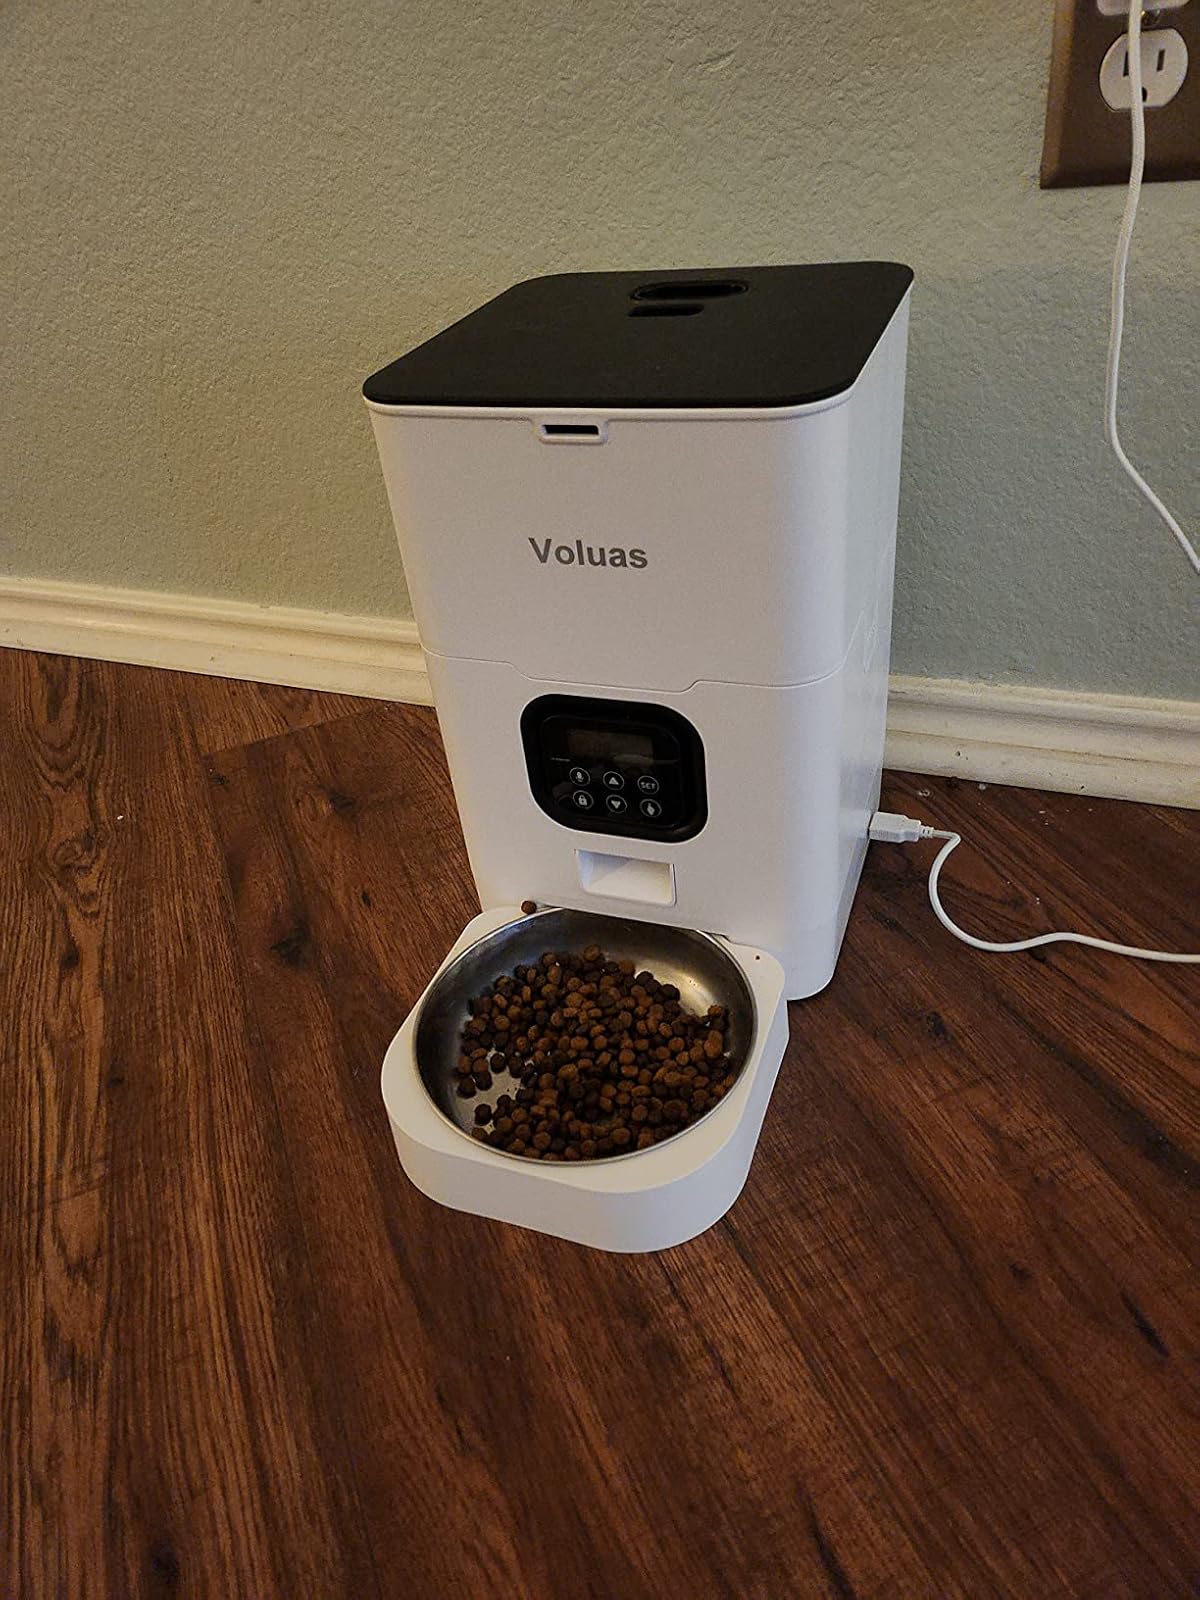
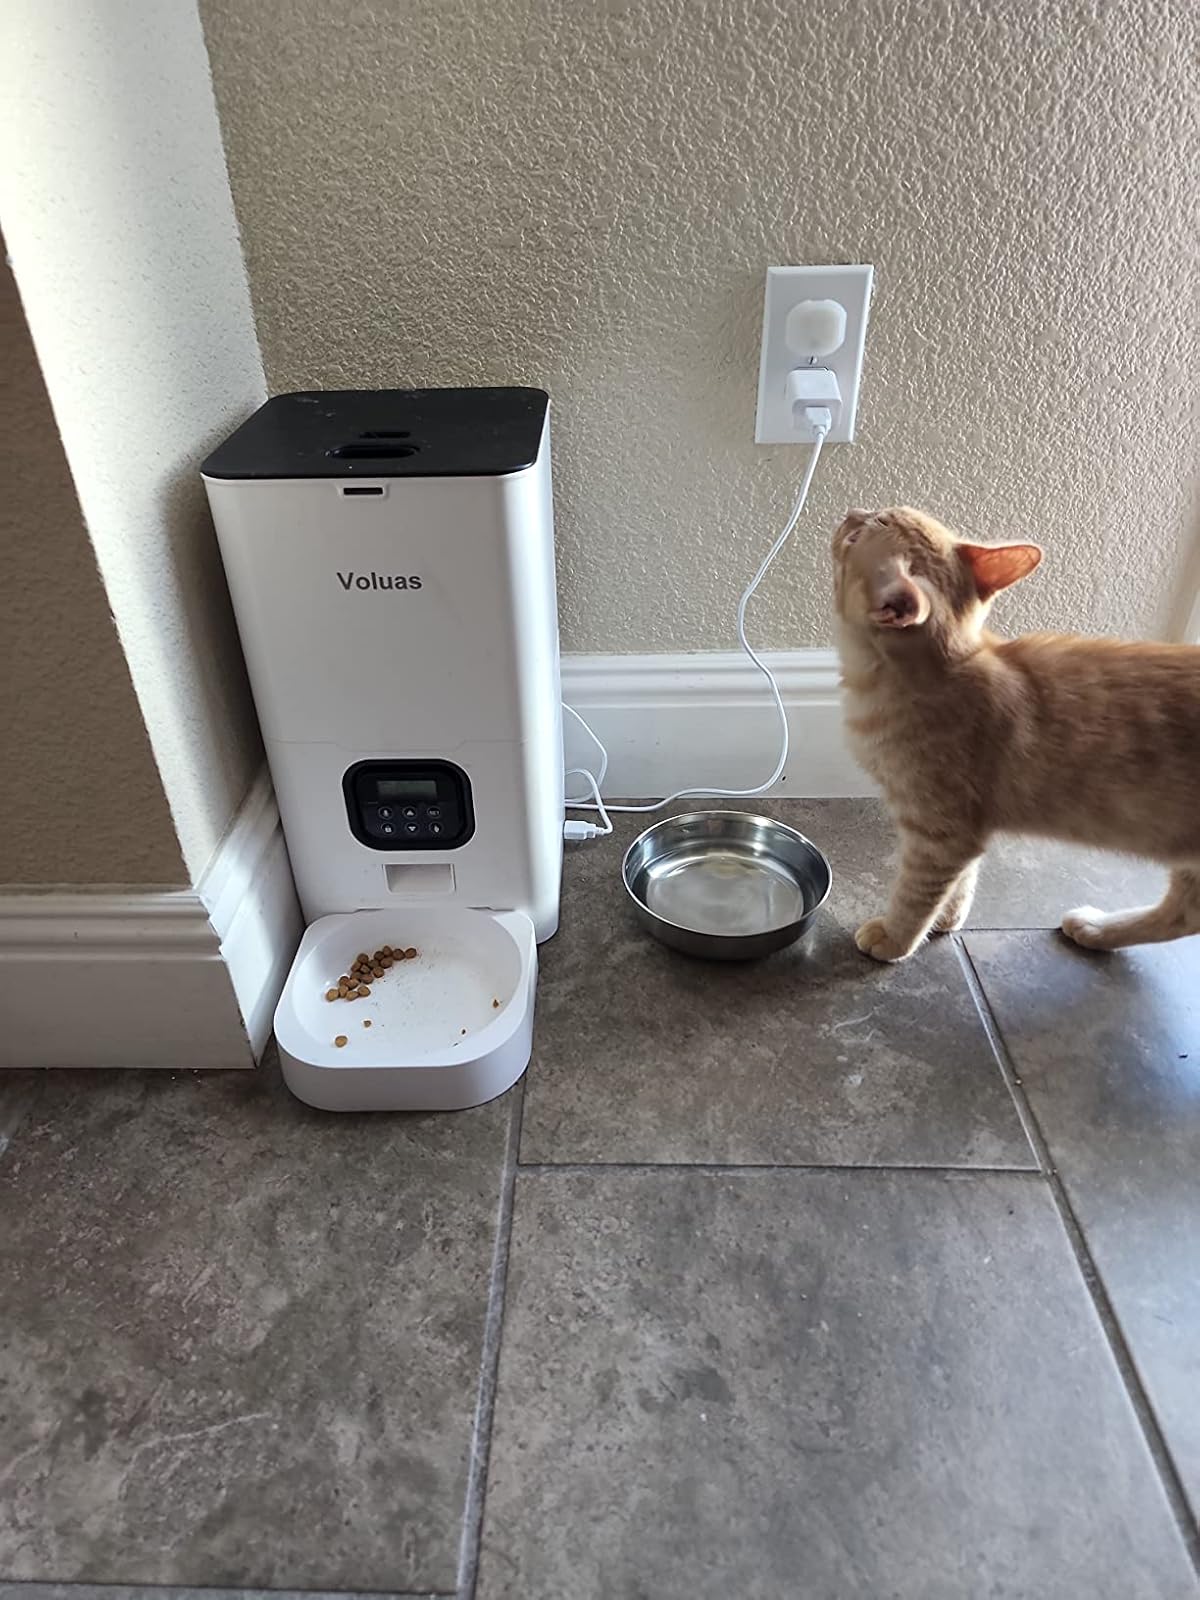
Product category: items_feeder
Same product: yes